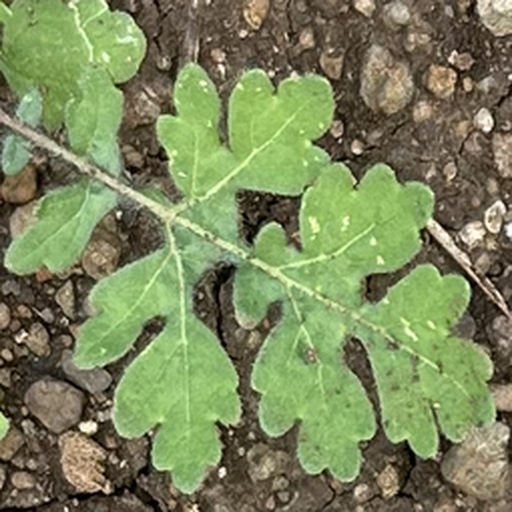
Weed species: Gajar_gavat_(Parthenium hysterophorus)